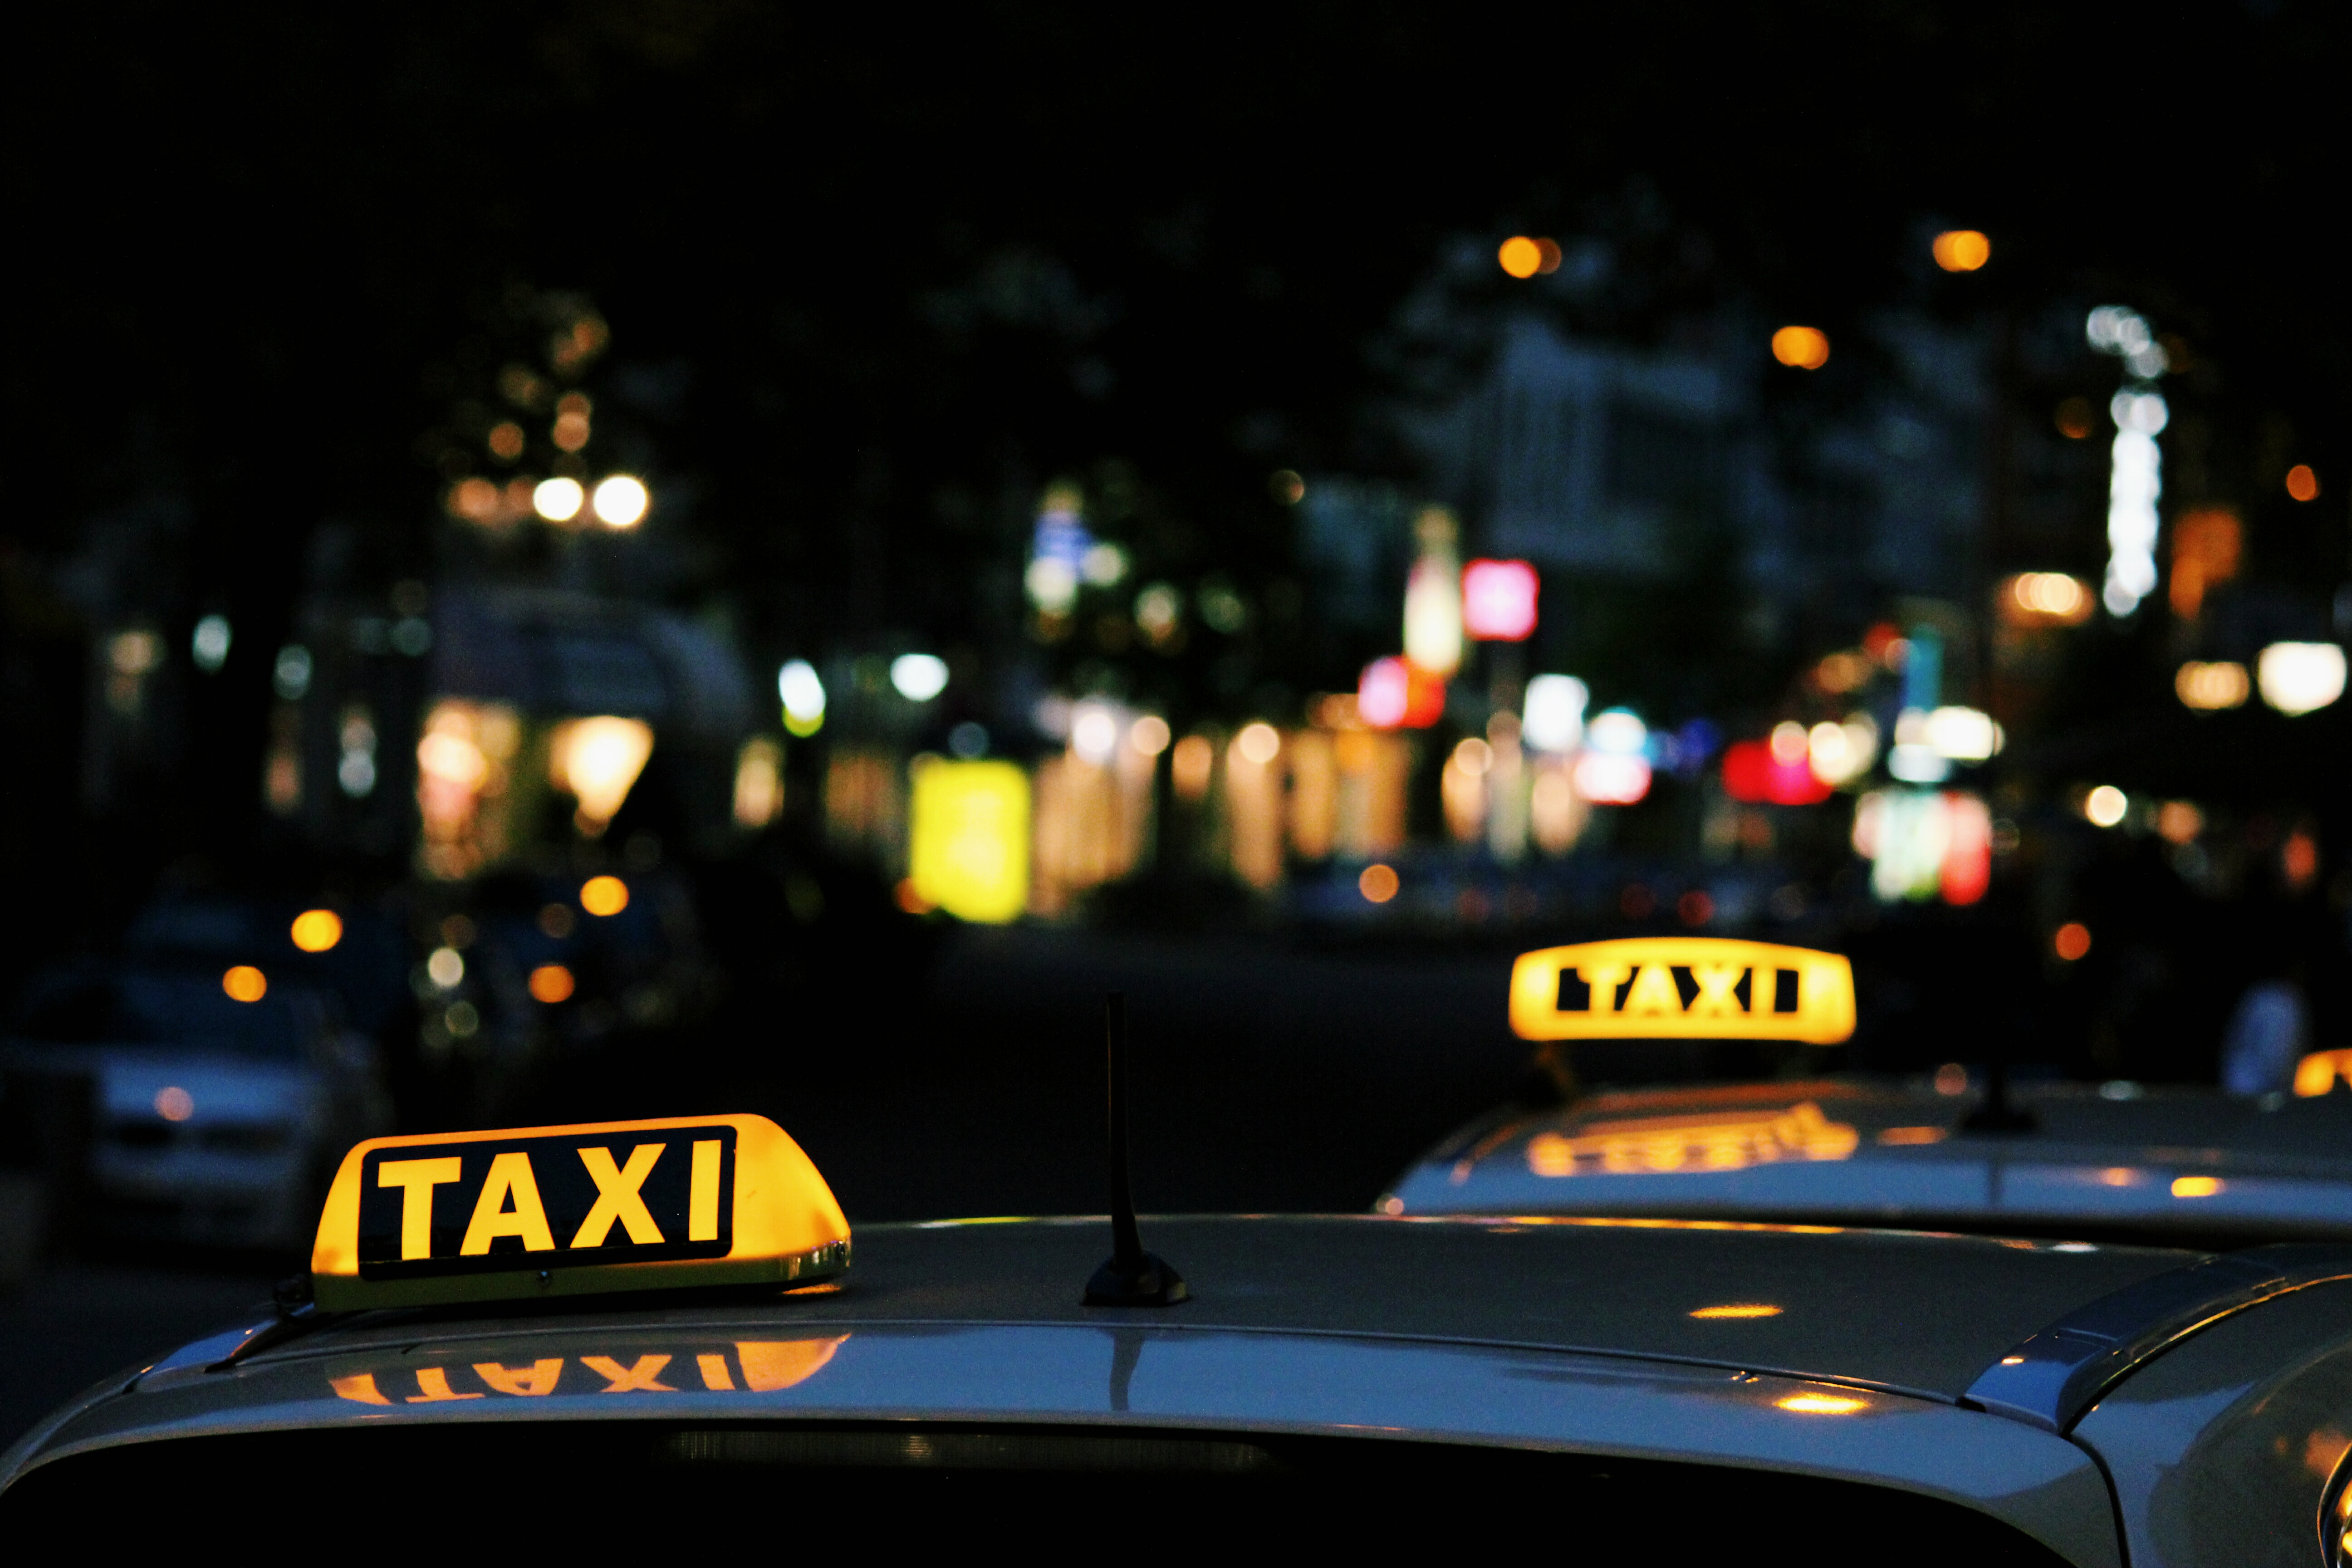
light, traffic, car, night, evening, vehicle, darkness, lighting, screenshot